Committee of safety (American Revolution)

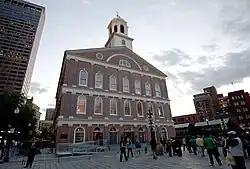
Faneuil Hall in Boston, where a Committee of Safety convened on November 21, 1772

In the American Revolution, committees of correspondence, committees of inspection, also known as committees of observation and committees of safety, were different local committees of Patriots that became a shadow government; they took control of the Thirteen Colonies away from royal officials, who became increasingly helpless.